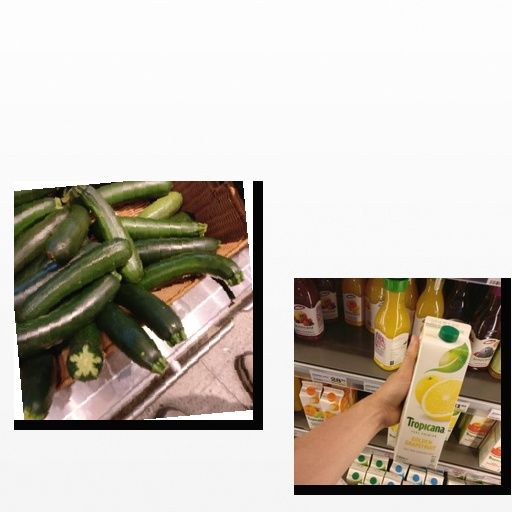
Food items: golden_grapefruit_juice, zucchini